Nahal Brigade

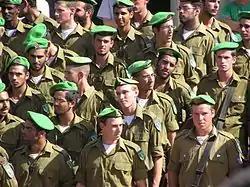
Nahal soldiers receiving their green beret

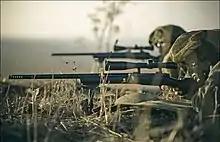
Nahal Brigade snipers (with the M24 Sniper Weapon System) during training

Nahal Infantry Brigade soldiers undertake around four months of basic training and around four months of advanced training in the Israeli desert.